Large, Medium-Speed Roll-on/Roll-off

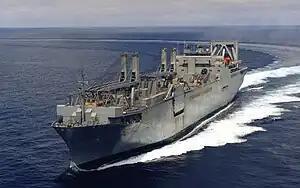
USNS "Shughart" at sea

The "Shughart" class are group of three LMSRs. "Shughart" was built as "Laura Maersk" in 1980 in Denmark by "Lindovaerftet" for A. P. Moller-Maersk Group. She was lengthened in 1987 and again in the early 1990s by Hyundai. On May 7, 1996 "Laura Maersk" was delivered to Military Sealift Command and was outfitted at NASSCO. They are diesel-powered, long and wide ships.